Infantry fighting vehicle

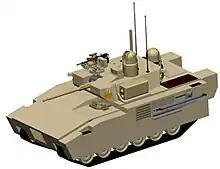
A typical configuration of a tracked infantry fighting vehicle

Wheeled IFVs did not begin appearing until 1976, when the Ratel was introduced in response to a South African Army specification for a wheeled combat vehicle suited to the demands of rapid offensives combining maximum firepower and strategic mobility. Unlike European IFVs, the Ratel was not designed to allow mounted infantrymen to fight in concert with tanks but rather to operate independently across vast distances. South African officials chose a very simple, economical design because it helped reduce the significant logistical commitment necessary to keep heavier combat vehicles operational in undeveloped areas. Excessive track wear was also an issue in the region's abrasive, sandy terrain, making the Ratel's wheeled configuration more attractive. The Ratel was typically armed with a 20 mm autocannon featuring what was then a unique twin-linked ammunition feed, allowing its gunner to rapidly switch between armor-piercing and high-explosive ammunition. Other variants were also fitted with mortars, a bank of anti-tank guided missiles, or a 90 mm cannon. Most notably, the Ratel was the first mine-protected IFV; it had a blastproof hull and was built to withstand the explosive force of anti-tank mines favored by local insurgents.